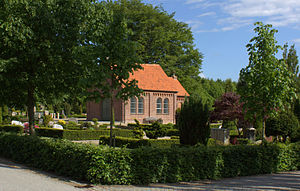
Vojens Kirke
"""Det røde kapel"" er ældre end selve kirken."
Vojens Kirke er en genforeningskirke, fra starten af 1920'erne og den blev indviet 6. september 1925. Kirken var den første sognekirke, der blev bygget i 300 år i den landsdel. Den tilhørende kirkegård er ældre end kirken og den blev taget i brug 28. januar 1878. Midt på kirkegården kigger ""det røde kapel"", der blev bygget få år efter kirkegården var etableret og kapellet blev taget i brug i 1883."
Vojens Kirke er en genforeningskirke fra begyndelsen af 1920'erne. Den blev indviet 6. september 1925. Kirken var den første sognekirke, der blev bygget i 300 år i landsdelen. Den tilhørende kirkegård er ældre end kirken og blev taget i brug 28. januar 1878. Midt på kirkegården ligger "det røde kapel", der blev bygget få år efter at kirkegården var etableret og kapellet blev taget i brug i 1883.